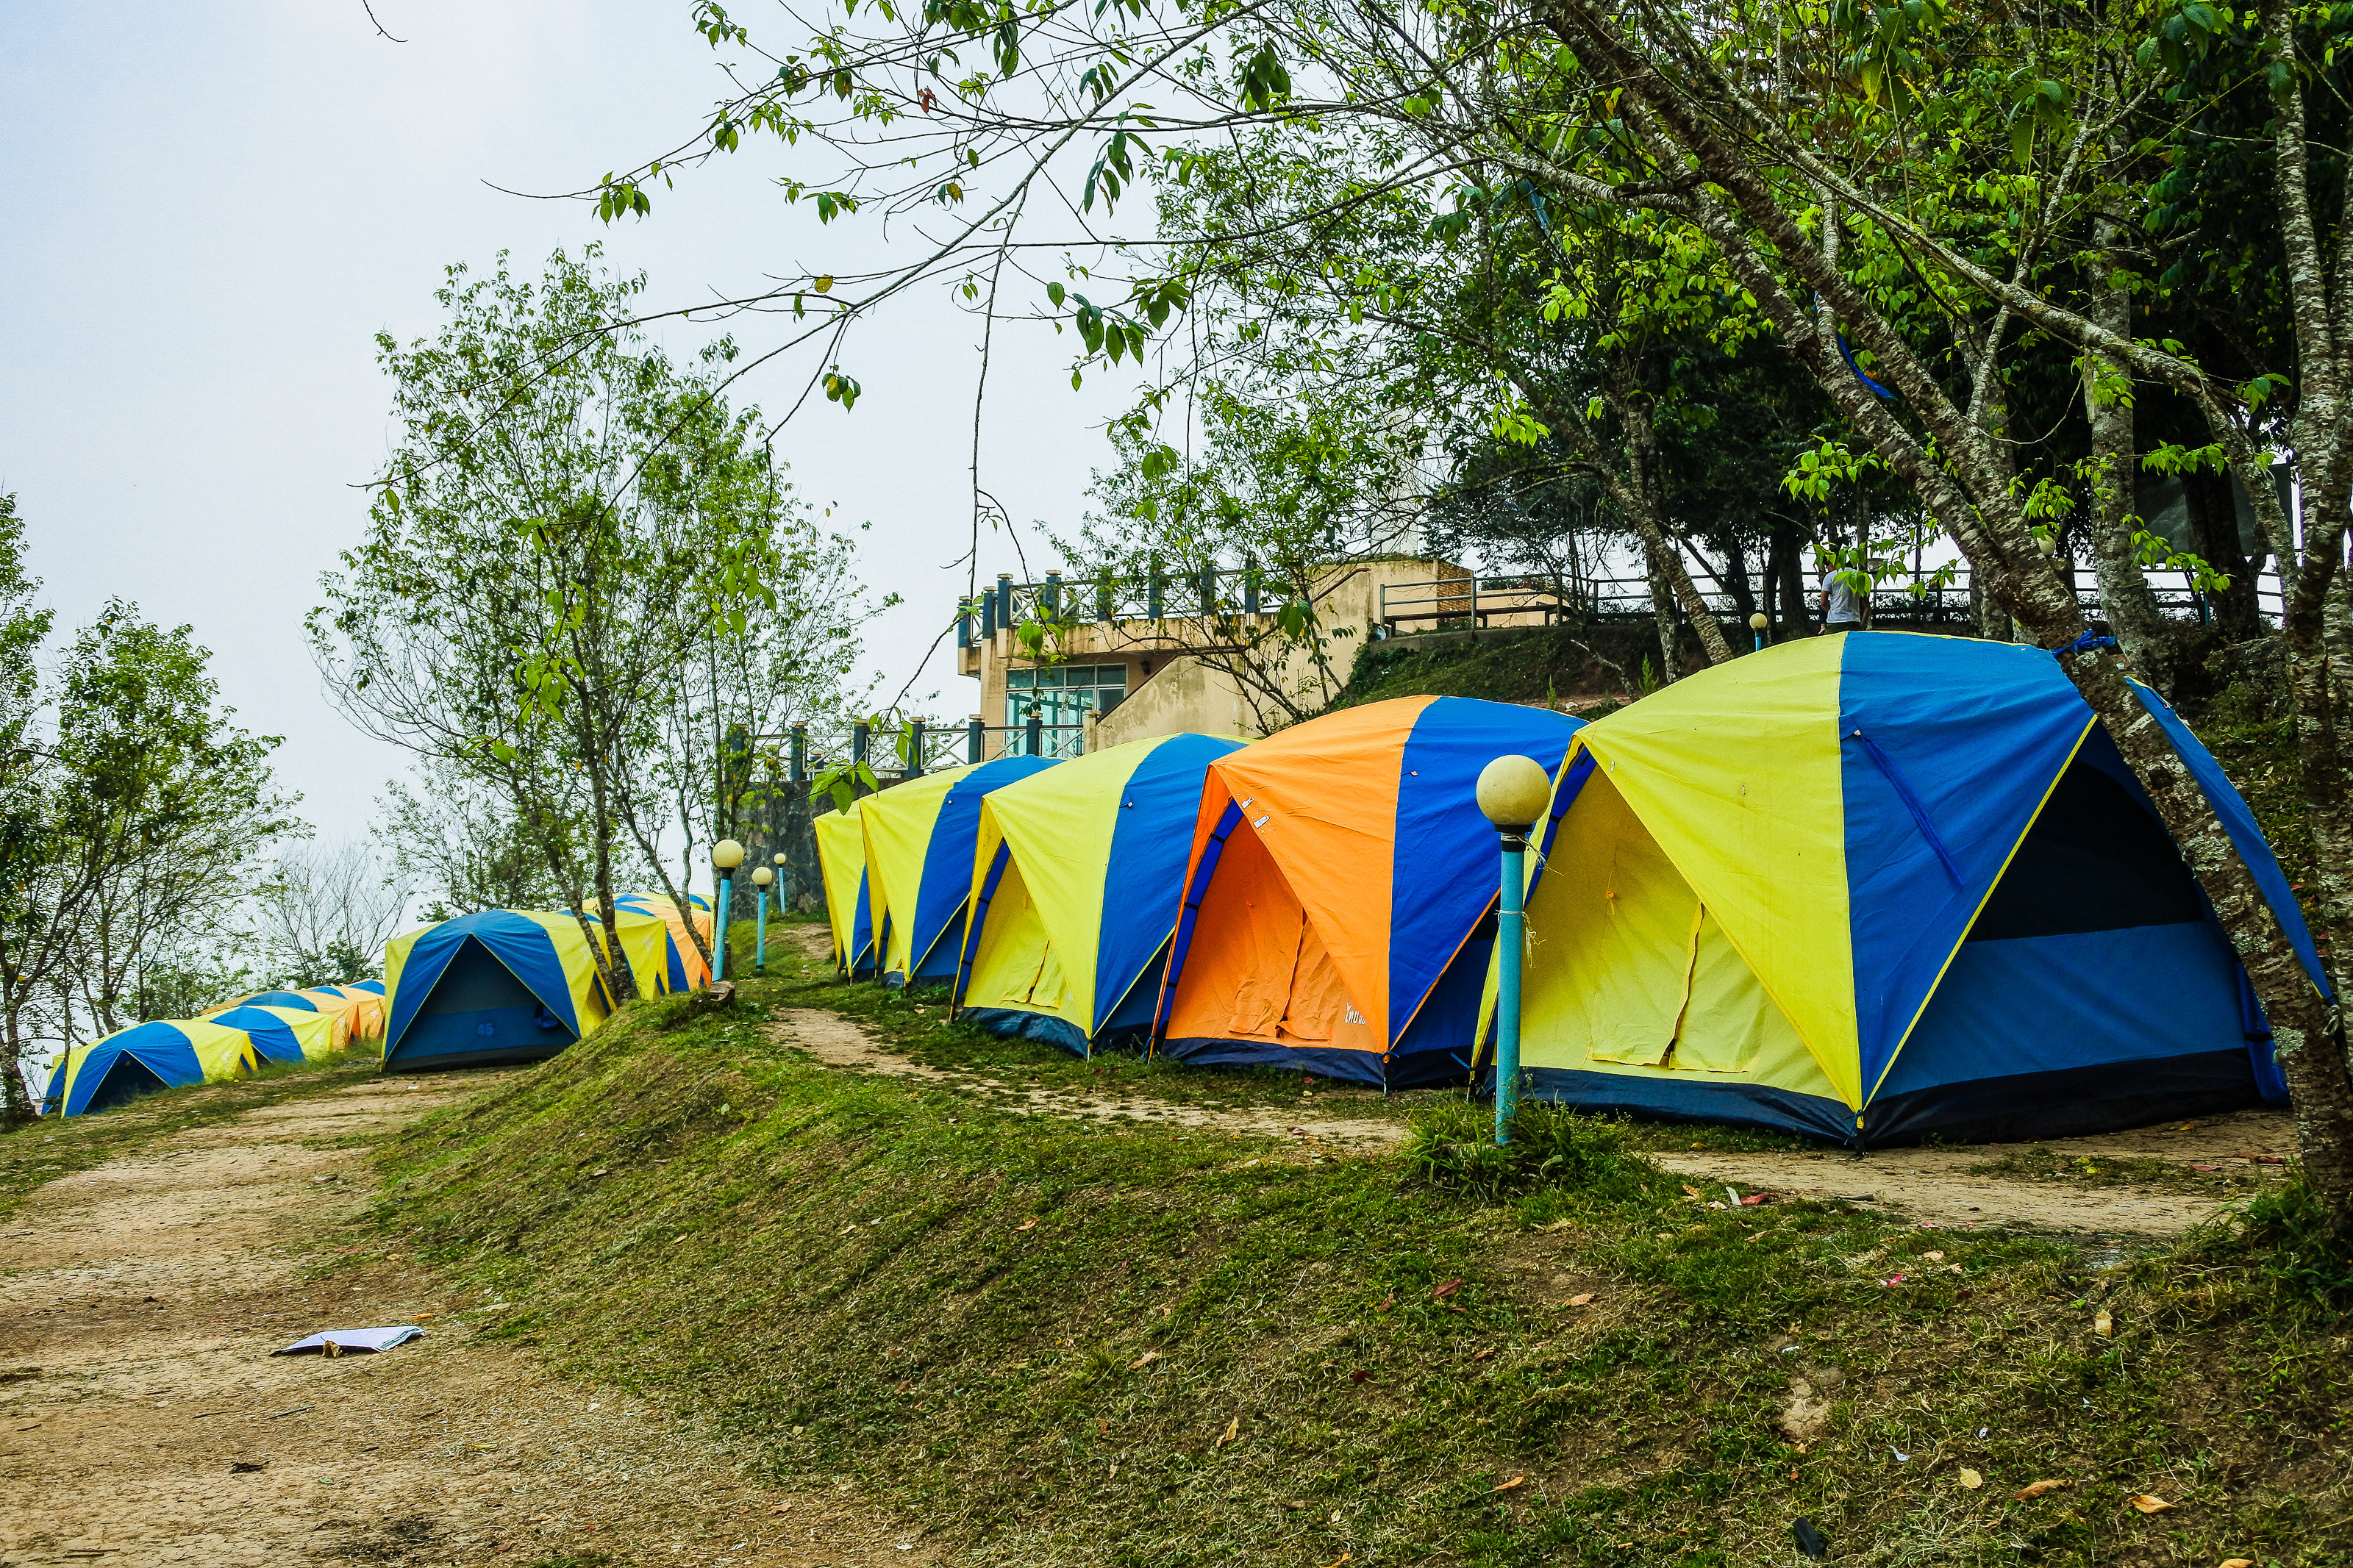
tub, forest, activity, tourism, winter, clouds, holiday, mist, sea, summer, cloud, spring, beautiful, berk, mountain, view, white, grass, thailand, national, park, sky, eastern, green, natural, nature, tree, morning, hill, blue, field, outdoors, light, background, plant, sunset, fresh, phu, travel, colorful, landscape, tent, camping, natural environment, yellow, biome, leisure, recreation, architecture, tarpaulin, leaf, woody plant, woodland, rural area, jungle, camp, vacation, plant community, grassland, house, hill station, adventure, style, national park, vehicle